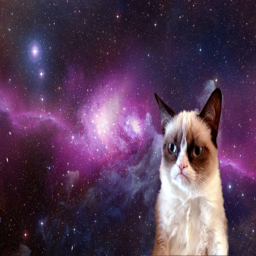
was asked to post this earlier ... grumpy cat in space !